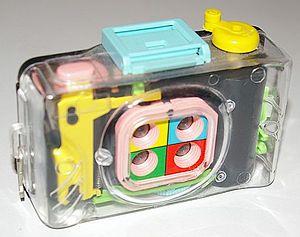
LOMO, acronyme russe de Ленинградское oптико-механическое oбъединение, est la principale entreprise russe d'optique instrumentale.